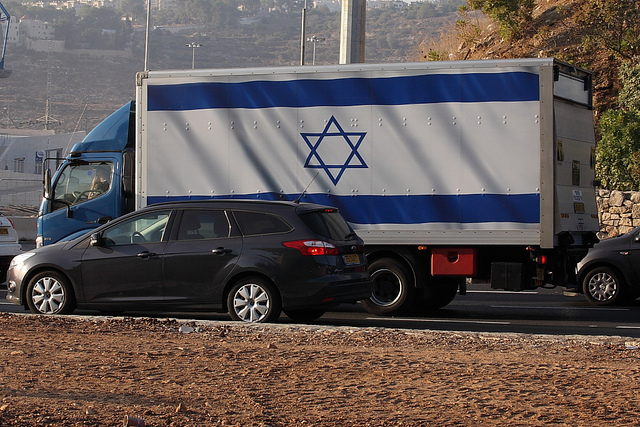
A truck and a car sitting in traffic.

A large truck with the flag of the country of isreal painted on it's side.

A truck is parked next to a black car.

This is a truck with the Israeli flag on it.

A blue and white truck has a star on the side of it.